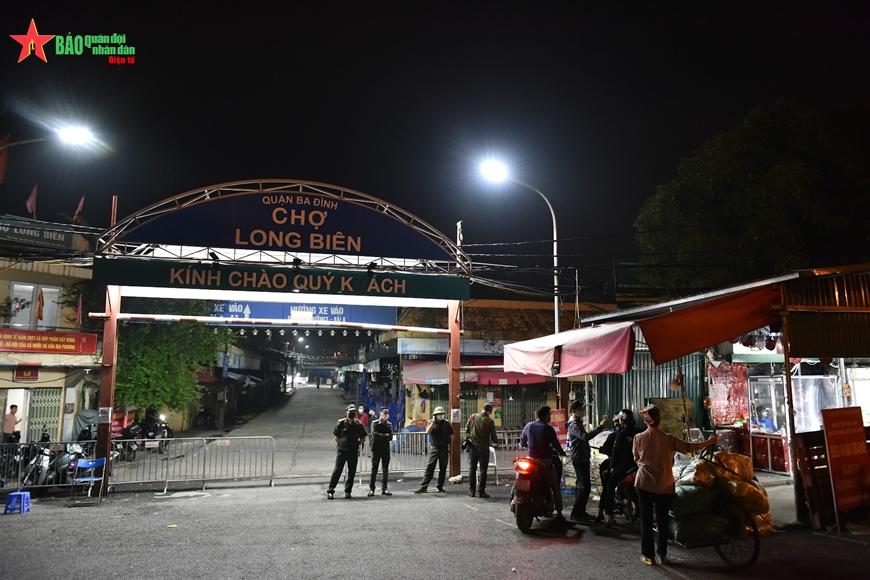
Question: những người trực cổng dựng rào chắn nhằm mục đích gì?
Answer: kiểm soát người đi vào chợ